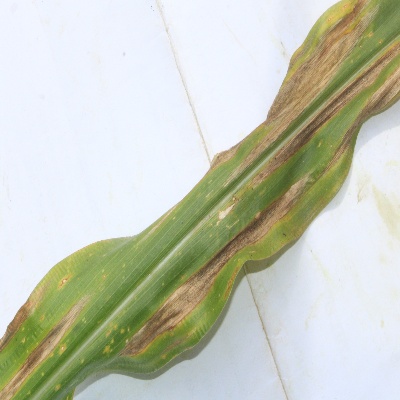
Crop: Maize
Condition: leaf blight